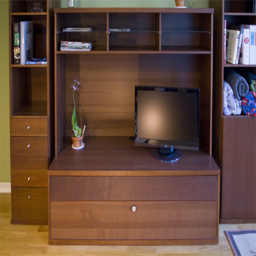
An entertainment center that includes a television and books.
An entertainment area holds a small TV, flower in a pot, movies, books, and blankets.
A wooden television stand in a living space.
The entertainment center displays the television set.
A large entertainment center which also includes a bookshelf and shelf space.